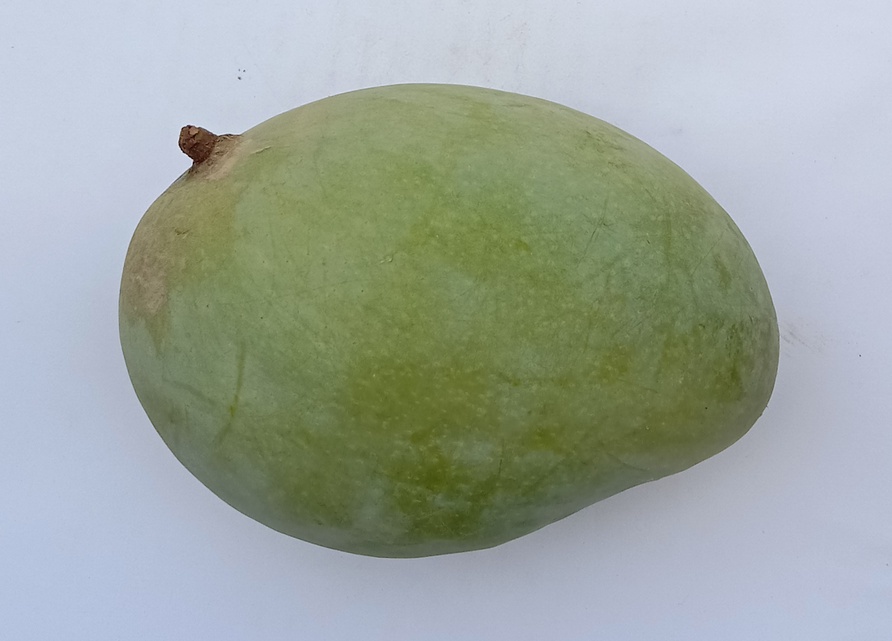
Mango variety: Fajri